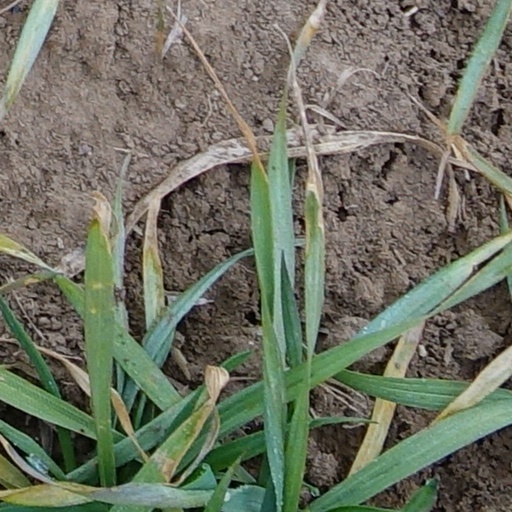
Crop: wheat